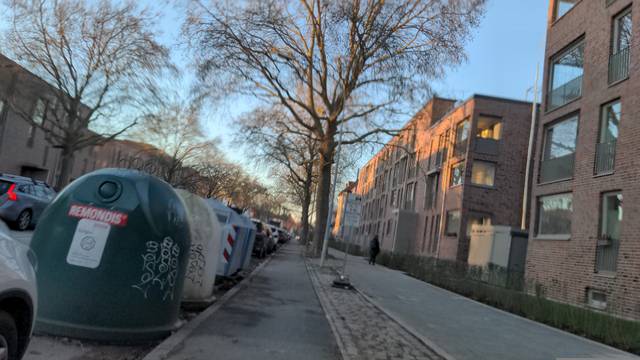
Region: Germany
Coordinates: 53.849, 10.706